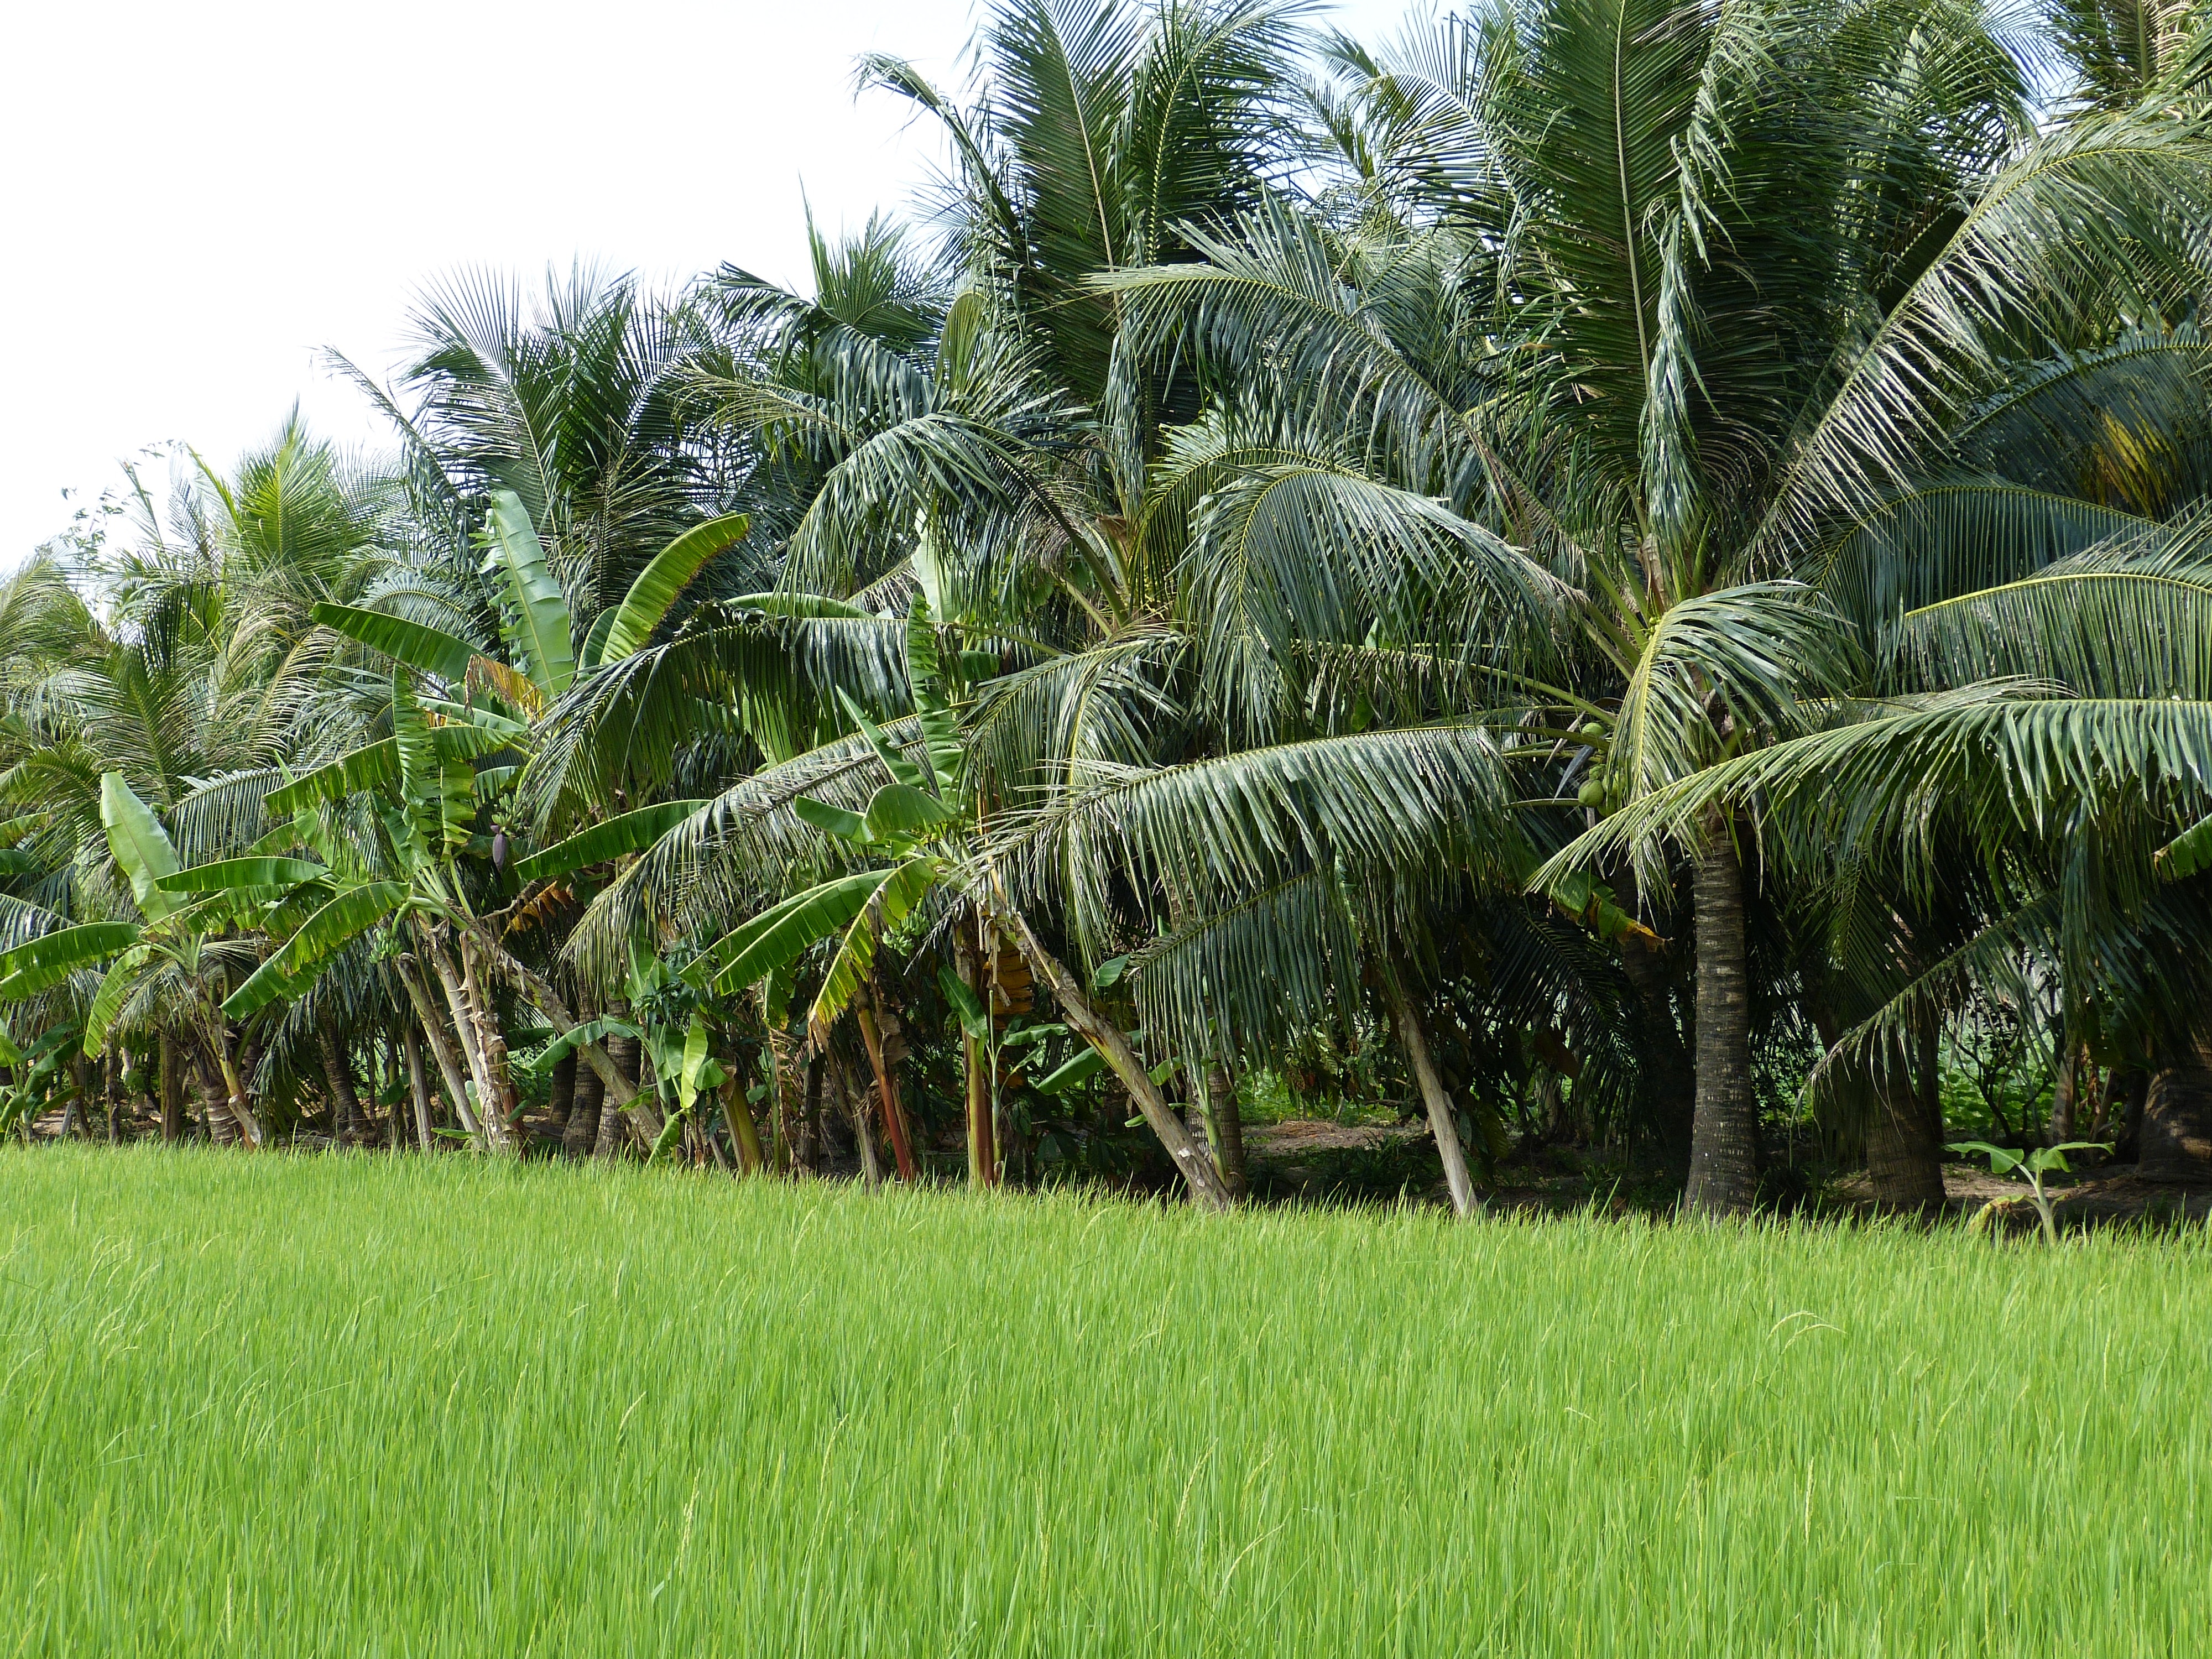
tree, nature, grass, plant, field, lawn, palm, produce, crop, tropical, botany, agriculture, banana, rice, vegetation, plantation, cereals, tropics, vietnam, ecosystem, g, paddy field, rice cultivation, paddy, rice fields, date palm, grass family, woody plant, land plant, arecales, palm family, borassus flabellifer, elaeis, mekong delta